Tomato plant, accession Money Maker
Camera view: tilt-top (135 deg); turntable rotation: 270 degrees
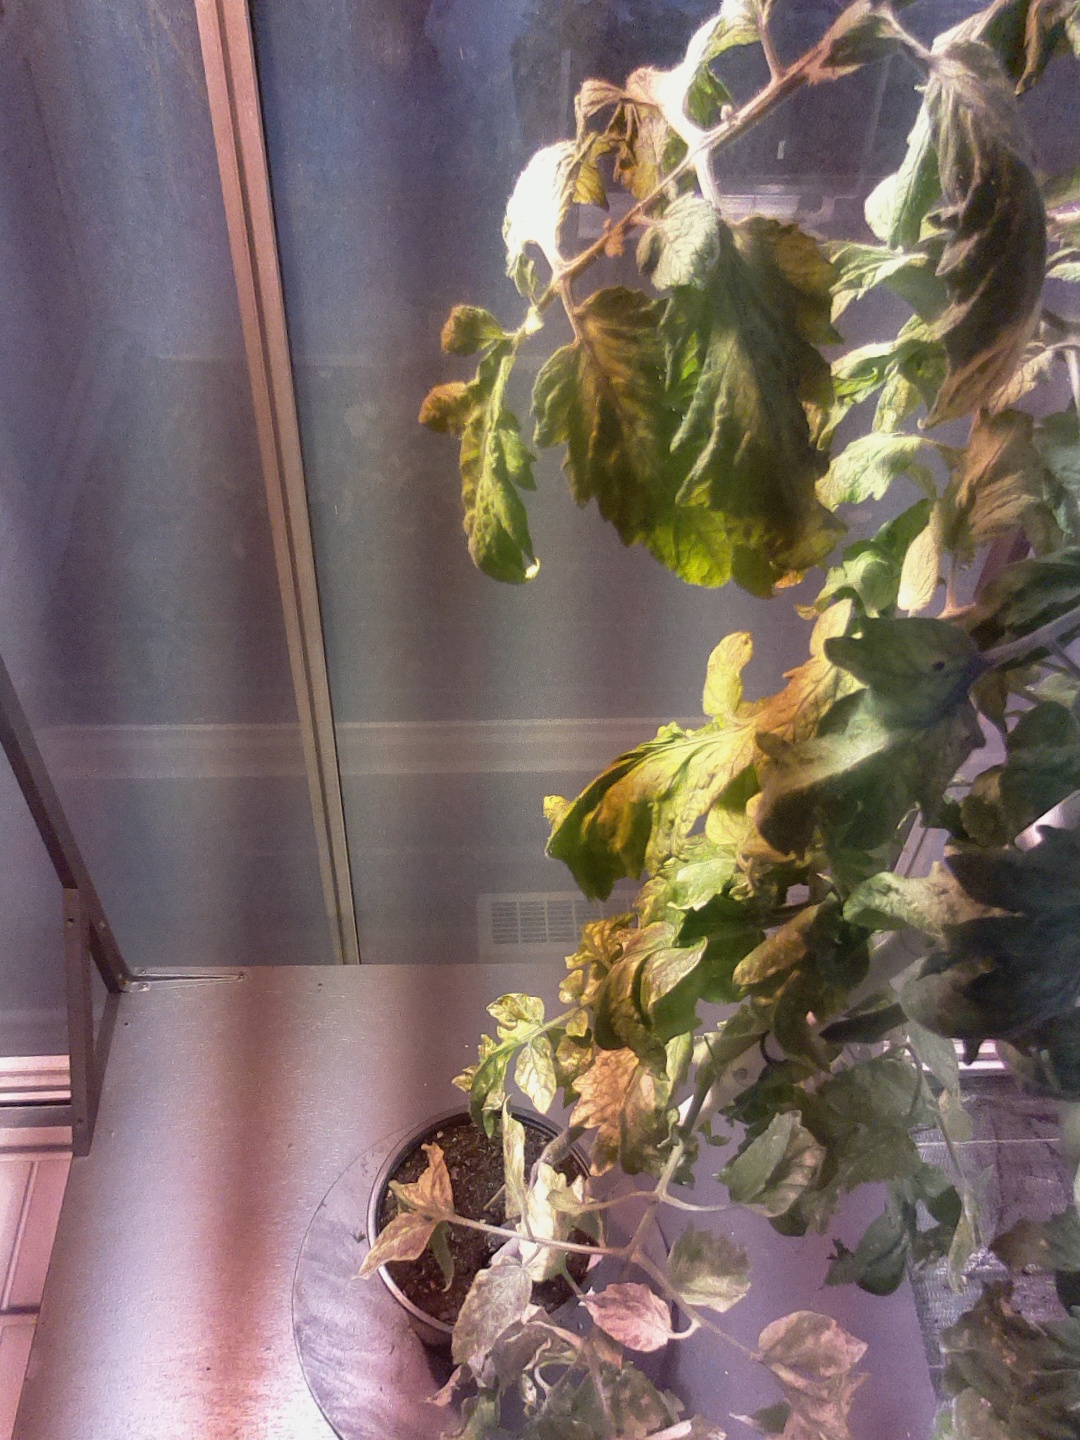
BBCH growth stage 78: 80% -90% of final fruit size